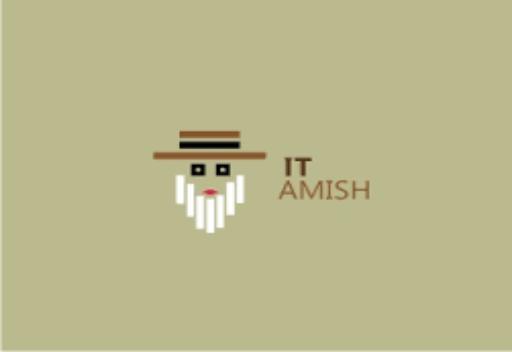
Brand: amish
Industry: Necessities